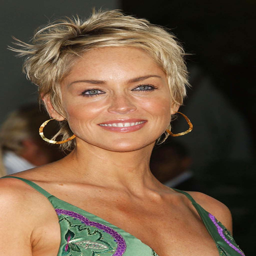
hairstyles for olds : the hair styles for women aged years from now here is a hairstyle